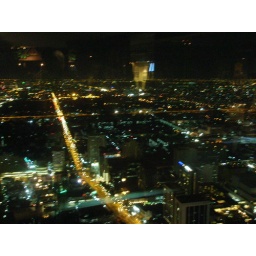
view from one side of the viewing floor of the tallest building in Bangkok